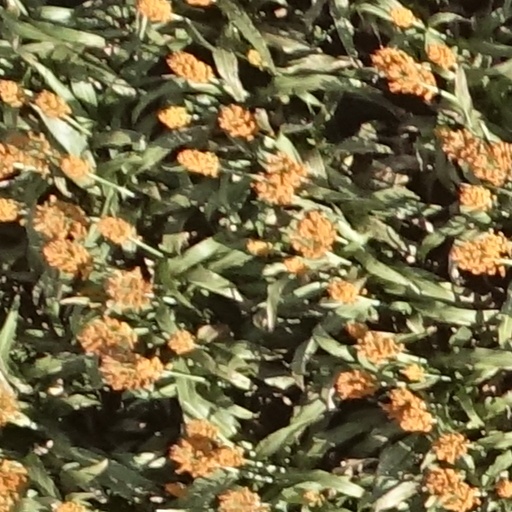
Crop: sorghum